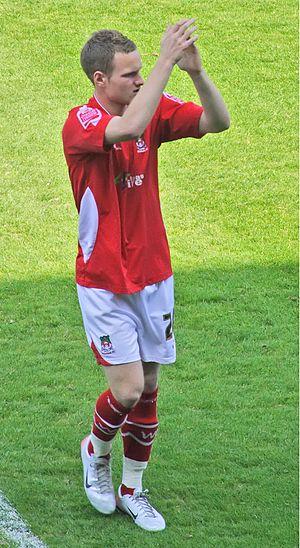
Matthew Done, né le 22 juillet 1988 à Oswestry, une ville anglaise frontalière avec le pays de Galles, est un footballeur anglais. Il joue depuis 2011 au poste d'ailier pour le club anglais de Sheffield United.